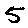
Label: 5